South China Craton

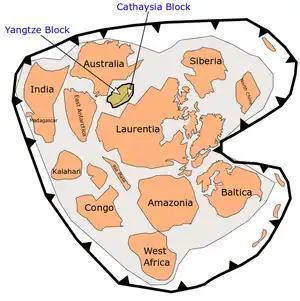
The South China Block is proposed to be located between eastern Australia and western Laurentia in the interior of Rodinia.

Rodinia assembled through global collision events from 1300 Ma to 900 Ma. It is expected that the central part of Rodinia should not record any later collision event since it had already amalgamated. However, there is clear evidence that the final time of the amalgamation of the South China Block is much later than 900 Ma. Therefore, it was not located in the central part of Rodinia. The evidence comes from lithological and structural records.